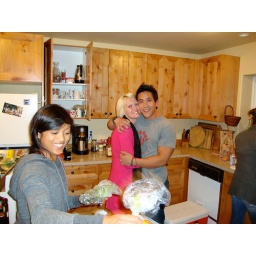
Vicha, Natalie, and I at the lake house in Chelan